Huis 't Schaep

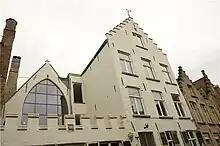
Facade

Huis 't Schaep is the name of two 17th century dwellings, which have been converted into one house at Korte Vuldersstraat 14, 8000 Bruges, Belgium. The buildings had a step gable each, but have been remodelled in the Gothic Revival Style during the conversion by Samuel Coucke.